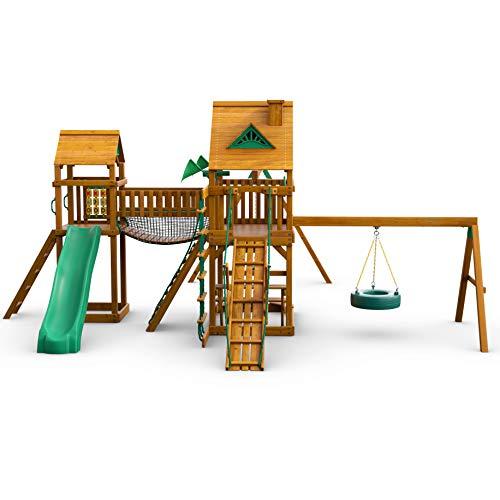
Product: Gorilla Playsets 01-0006-AP Pioneer Peak Wood Swing Set with Wood Roof, Tire Swing, Clatter Bridge and Tower, Ramp, Slide, Two Swings, Amber
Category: Toys & Games | Sports & Outdoor Play | Play Sets & Playground Equipment | Play & Swing Sets
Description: Includes 4x4 solid wood framing and 4x6 3-position swing beam, 4x6 1-position tire swing beam.
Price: $2,599.00
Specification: ProductDimensions:252x270x132inches|ItemWeight:100pounds|ShippingWeight:1,070pounds(Viewshippingratesandpolicies)|ASIN:B00RZICVOI|Itemmodelnumber:01-0006-AP|Manufacturerrecommendedage:36months-11years